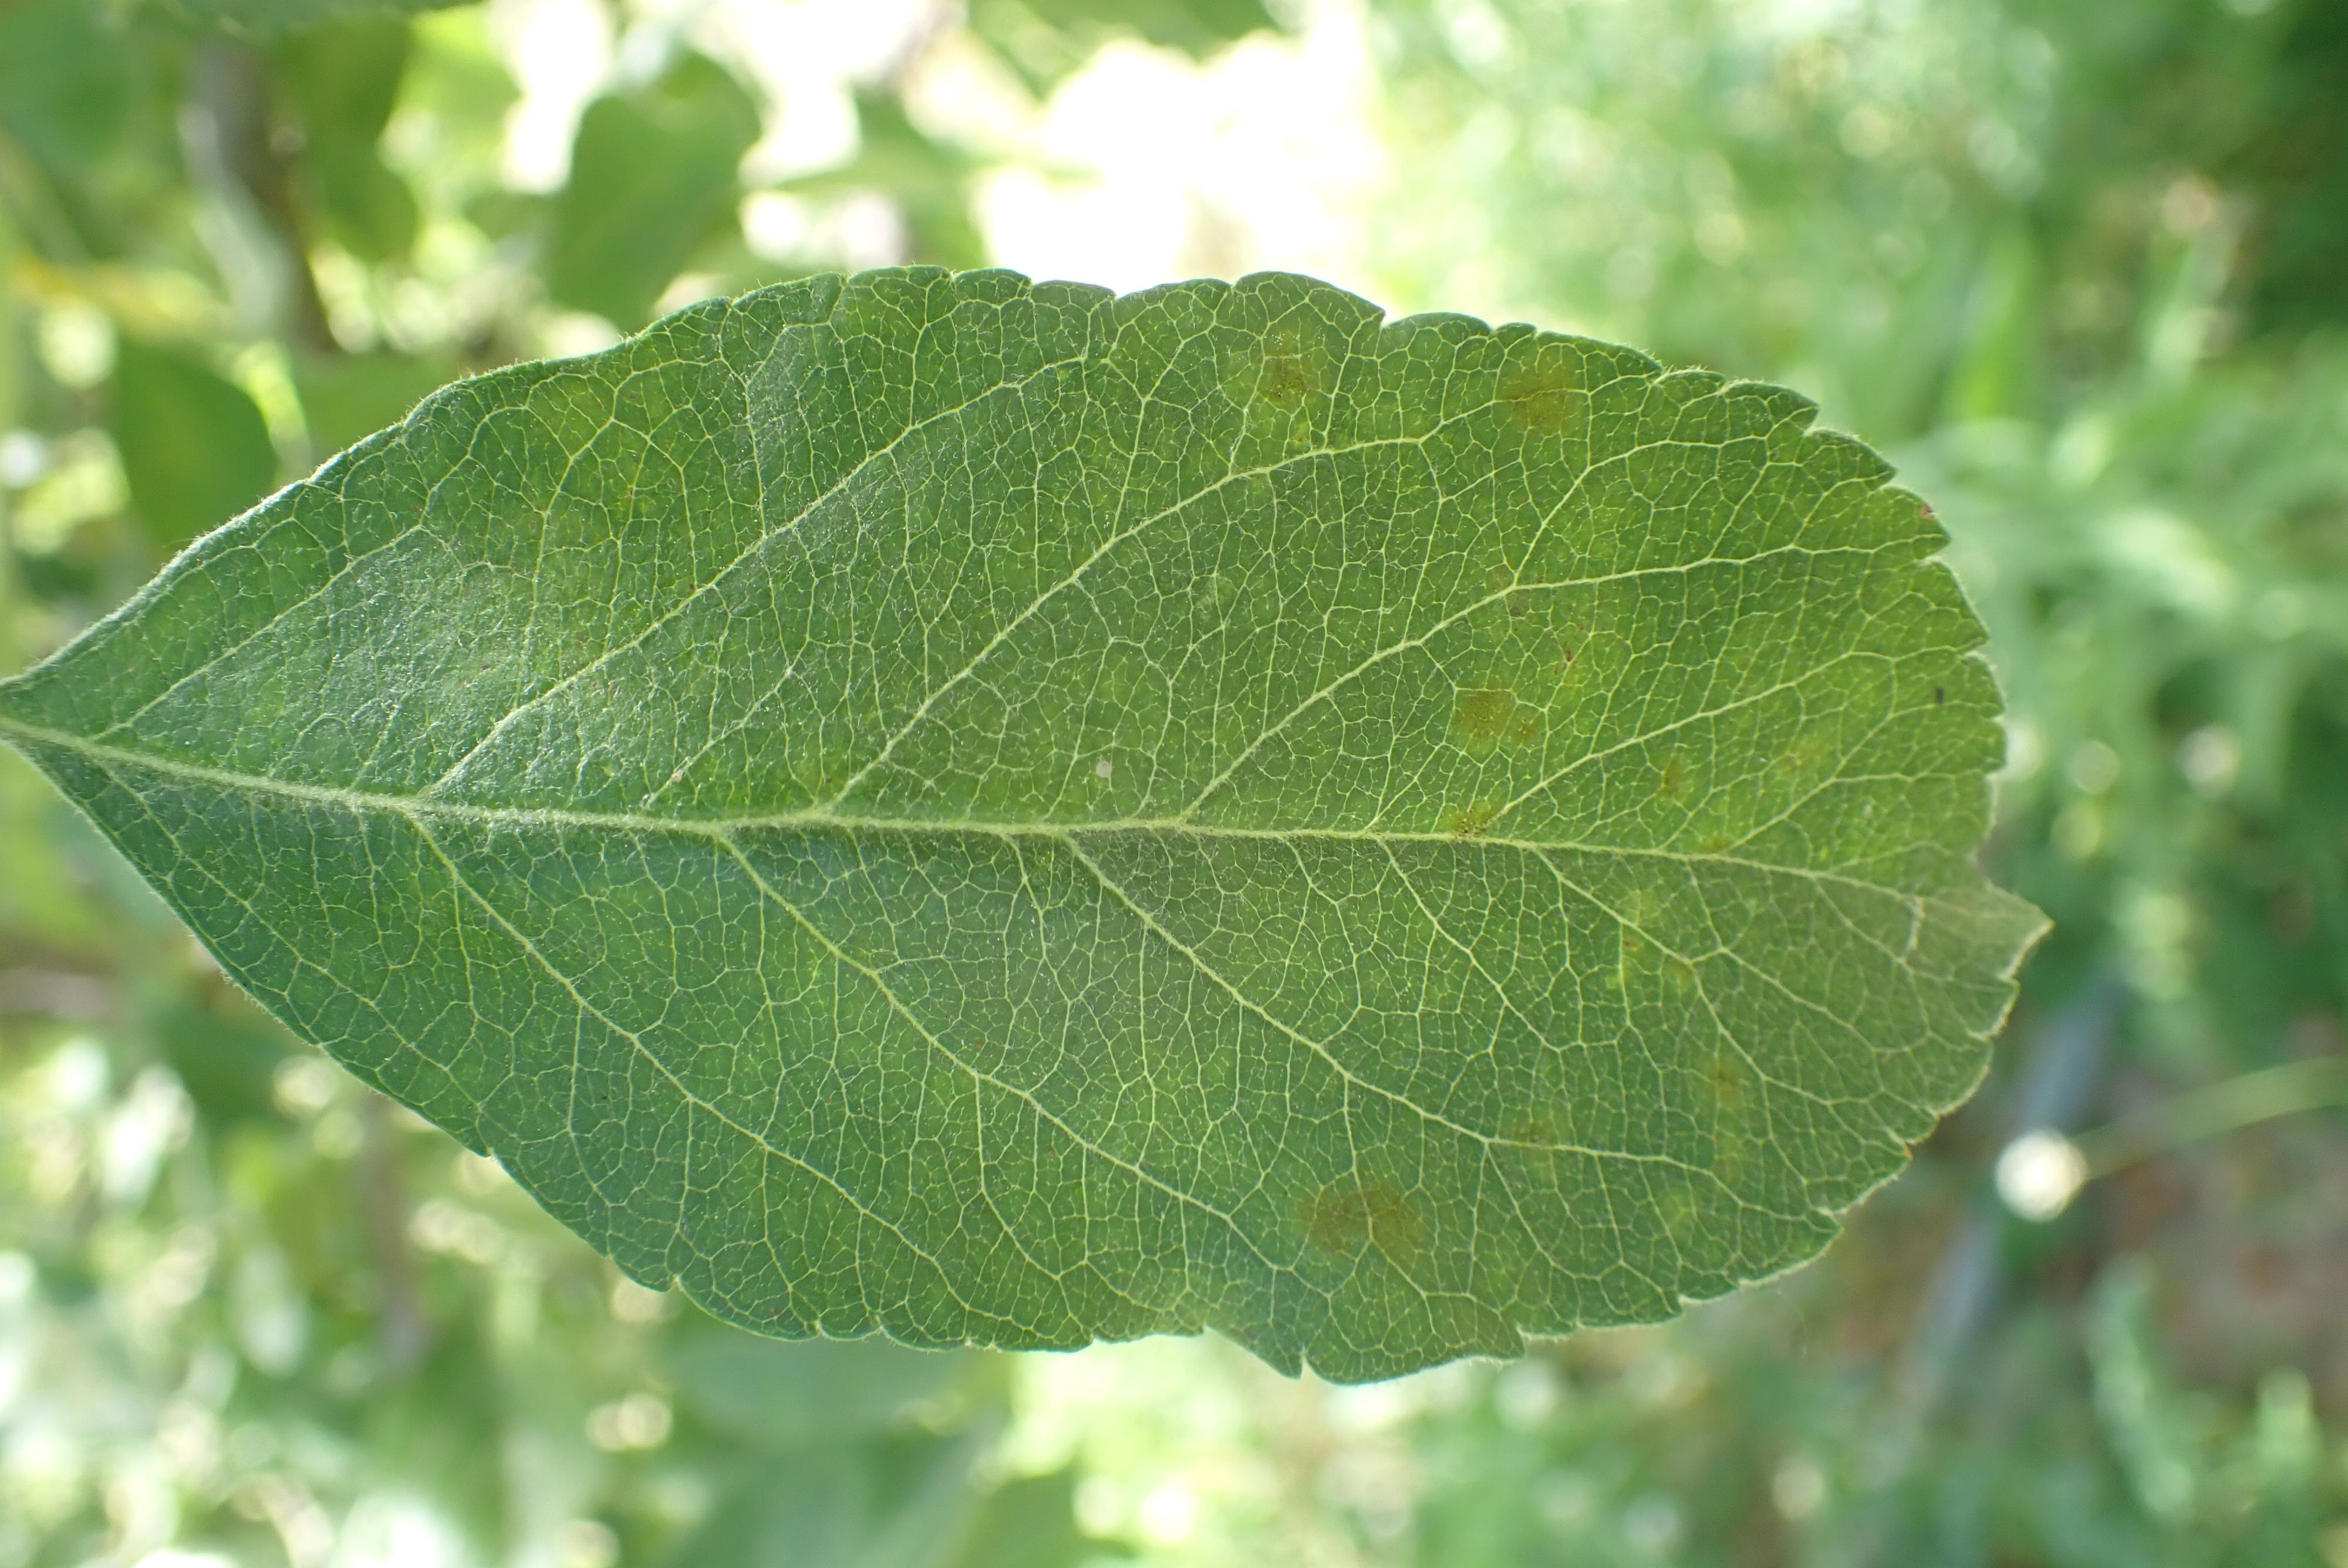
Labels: scab